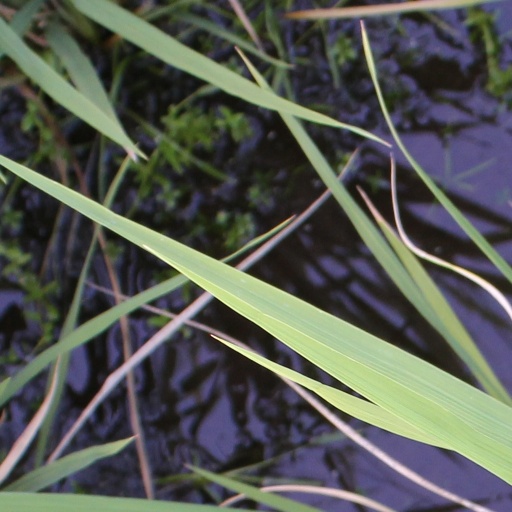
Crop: rice